Bandera Mountain

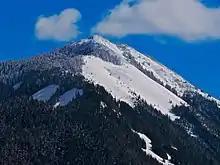
Bandera Mountain in winter

Most weather fronts originate in the Pacific Ocean, and travel northeast toward the Cascade Mountains. As fronts approach, they are forced upward by the peaks of the Cascade Range, causing them to drop their moisture in the form of rain or snowfall onto the Cascades (Orographic lift). As a result, the west side of the Cascades experiences high precipitation, especially during the winter months in the form of snowfall. During winter months, weather is usually cloudy, but, due to high pressure systems over the Pacific Ocean that intensify during summer months, there is often little or no cloud cover during the summer. Precipitation runoff from Bandera Mountain drains into the Snoqualmie River.